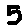
Label: 5